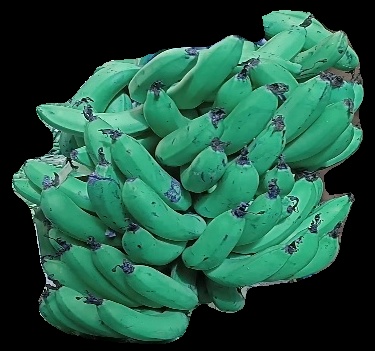
Variety: pachbale
Grade: grade3